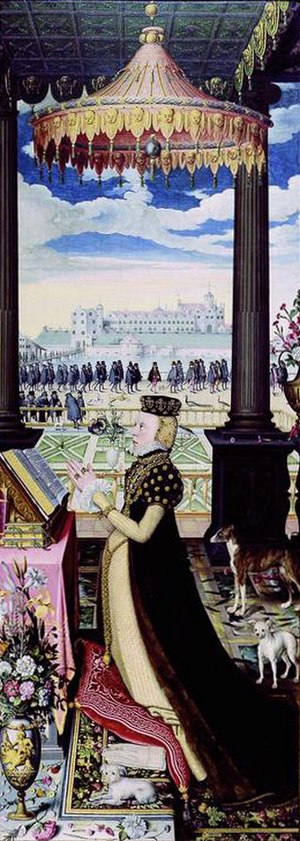
Dorothea af Danmark (1546-1617)
Dorothea født prinsesse af Danmark var datter af Christian 3. og dronning Dorothea af Sachsen-Lauenburg. Hun blev gift med hertug Wilhelm den Yngre af Braunschweig-Lüneburg.